Stratego (video game)

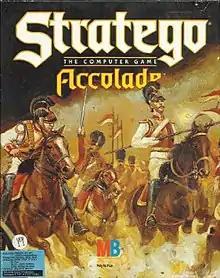

"Stratego" is a computer version of the "Stratego" board game presented as a one-player strategy game. This adaptation does allow the player to choose different designs for the playing pieces and game board. Three alternate boards and one alternate set of pieces are available, and the game does not allow players to design their own.